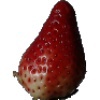
Label: Strawberry 1